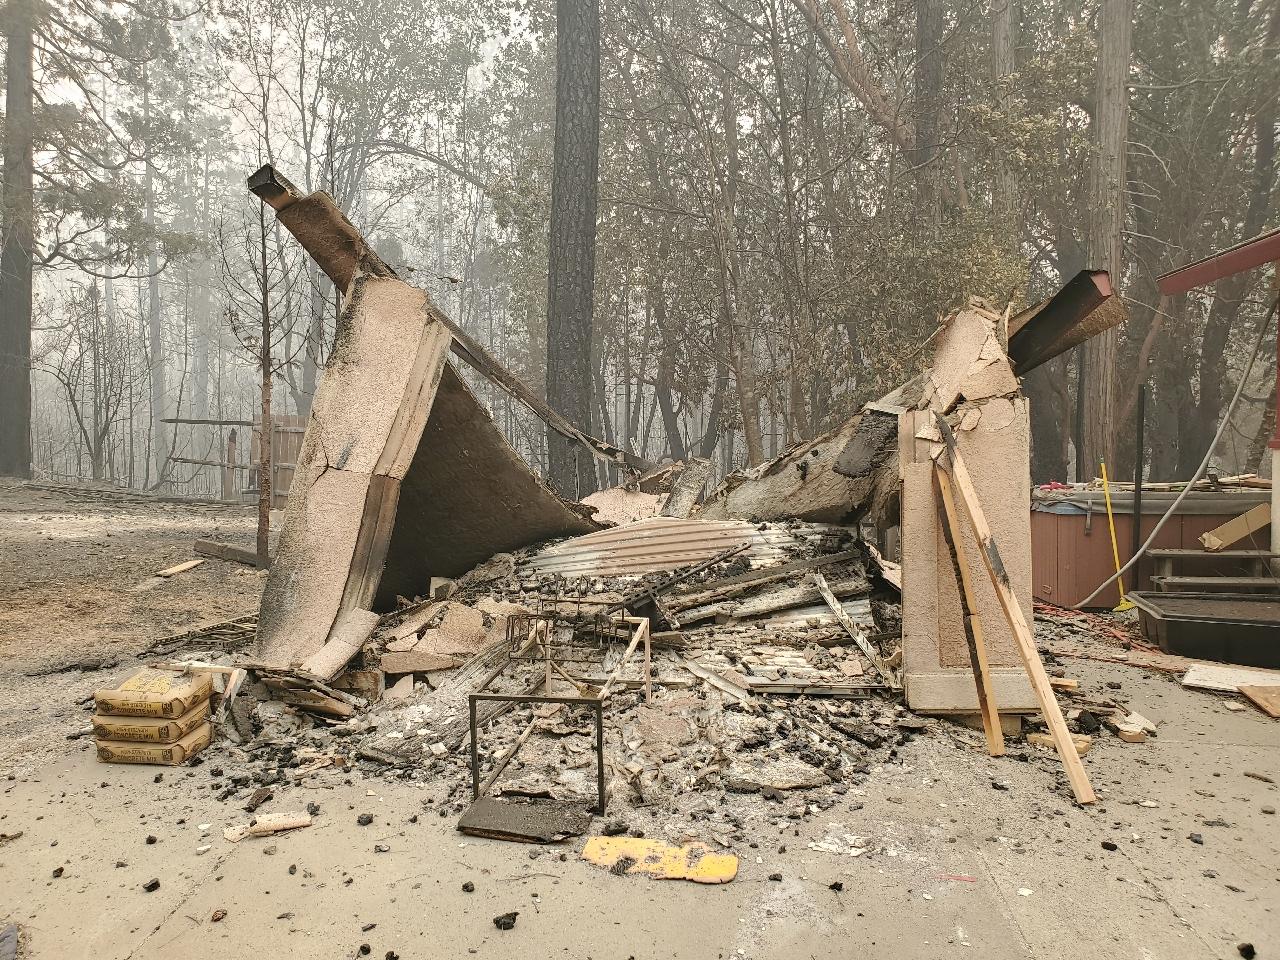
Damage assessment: destroyed